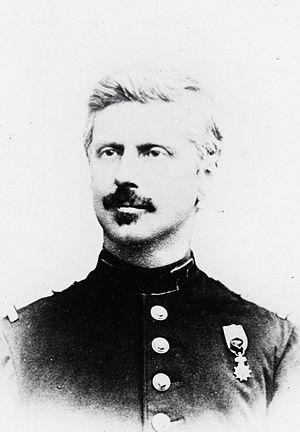
Photo de Mamès Cosseron de Villenoisy vers 1870
Mamès Cosseron de Villenoisy est né à Dunkerque le 27 décembre 1821. Il est décédé à Paris le 1ᵉʳ février 1903.